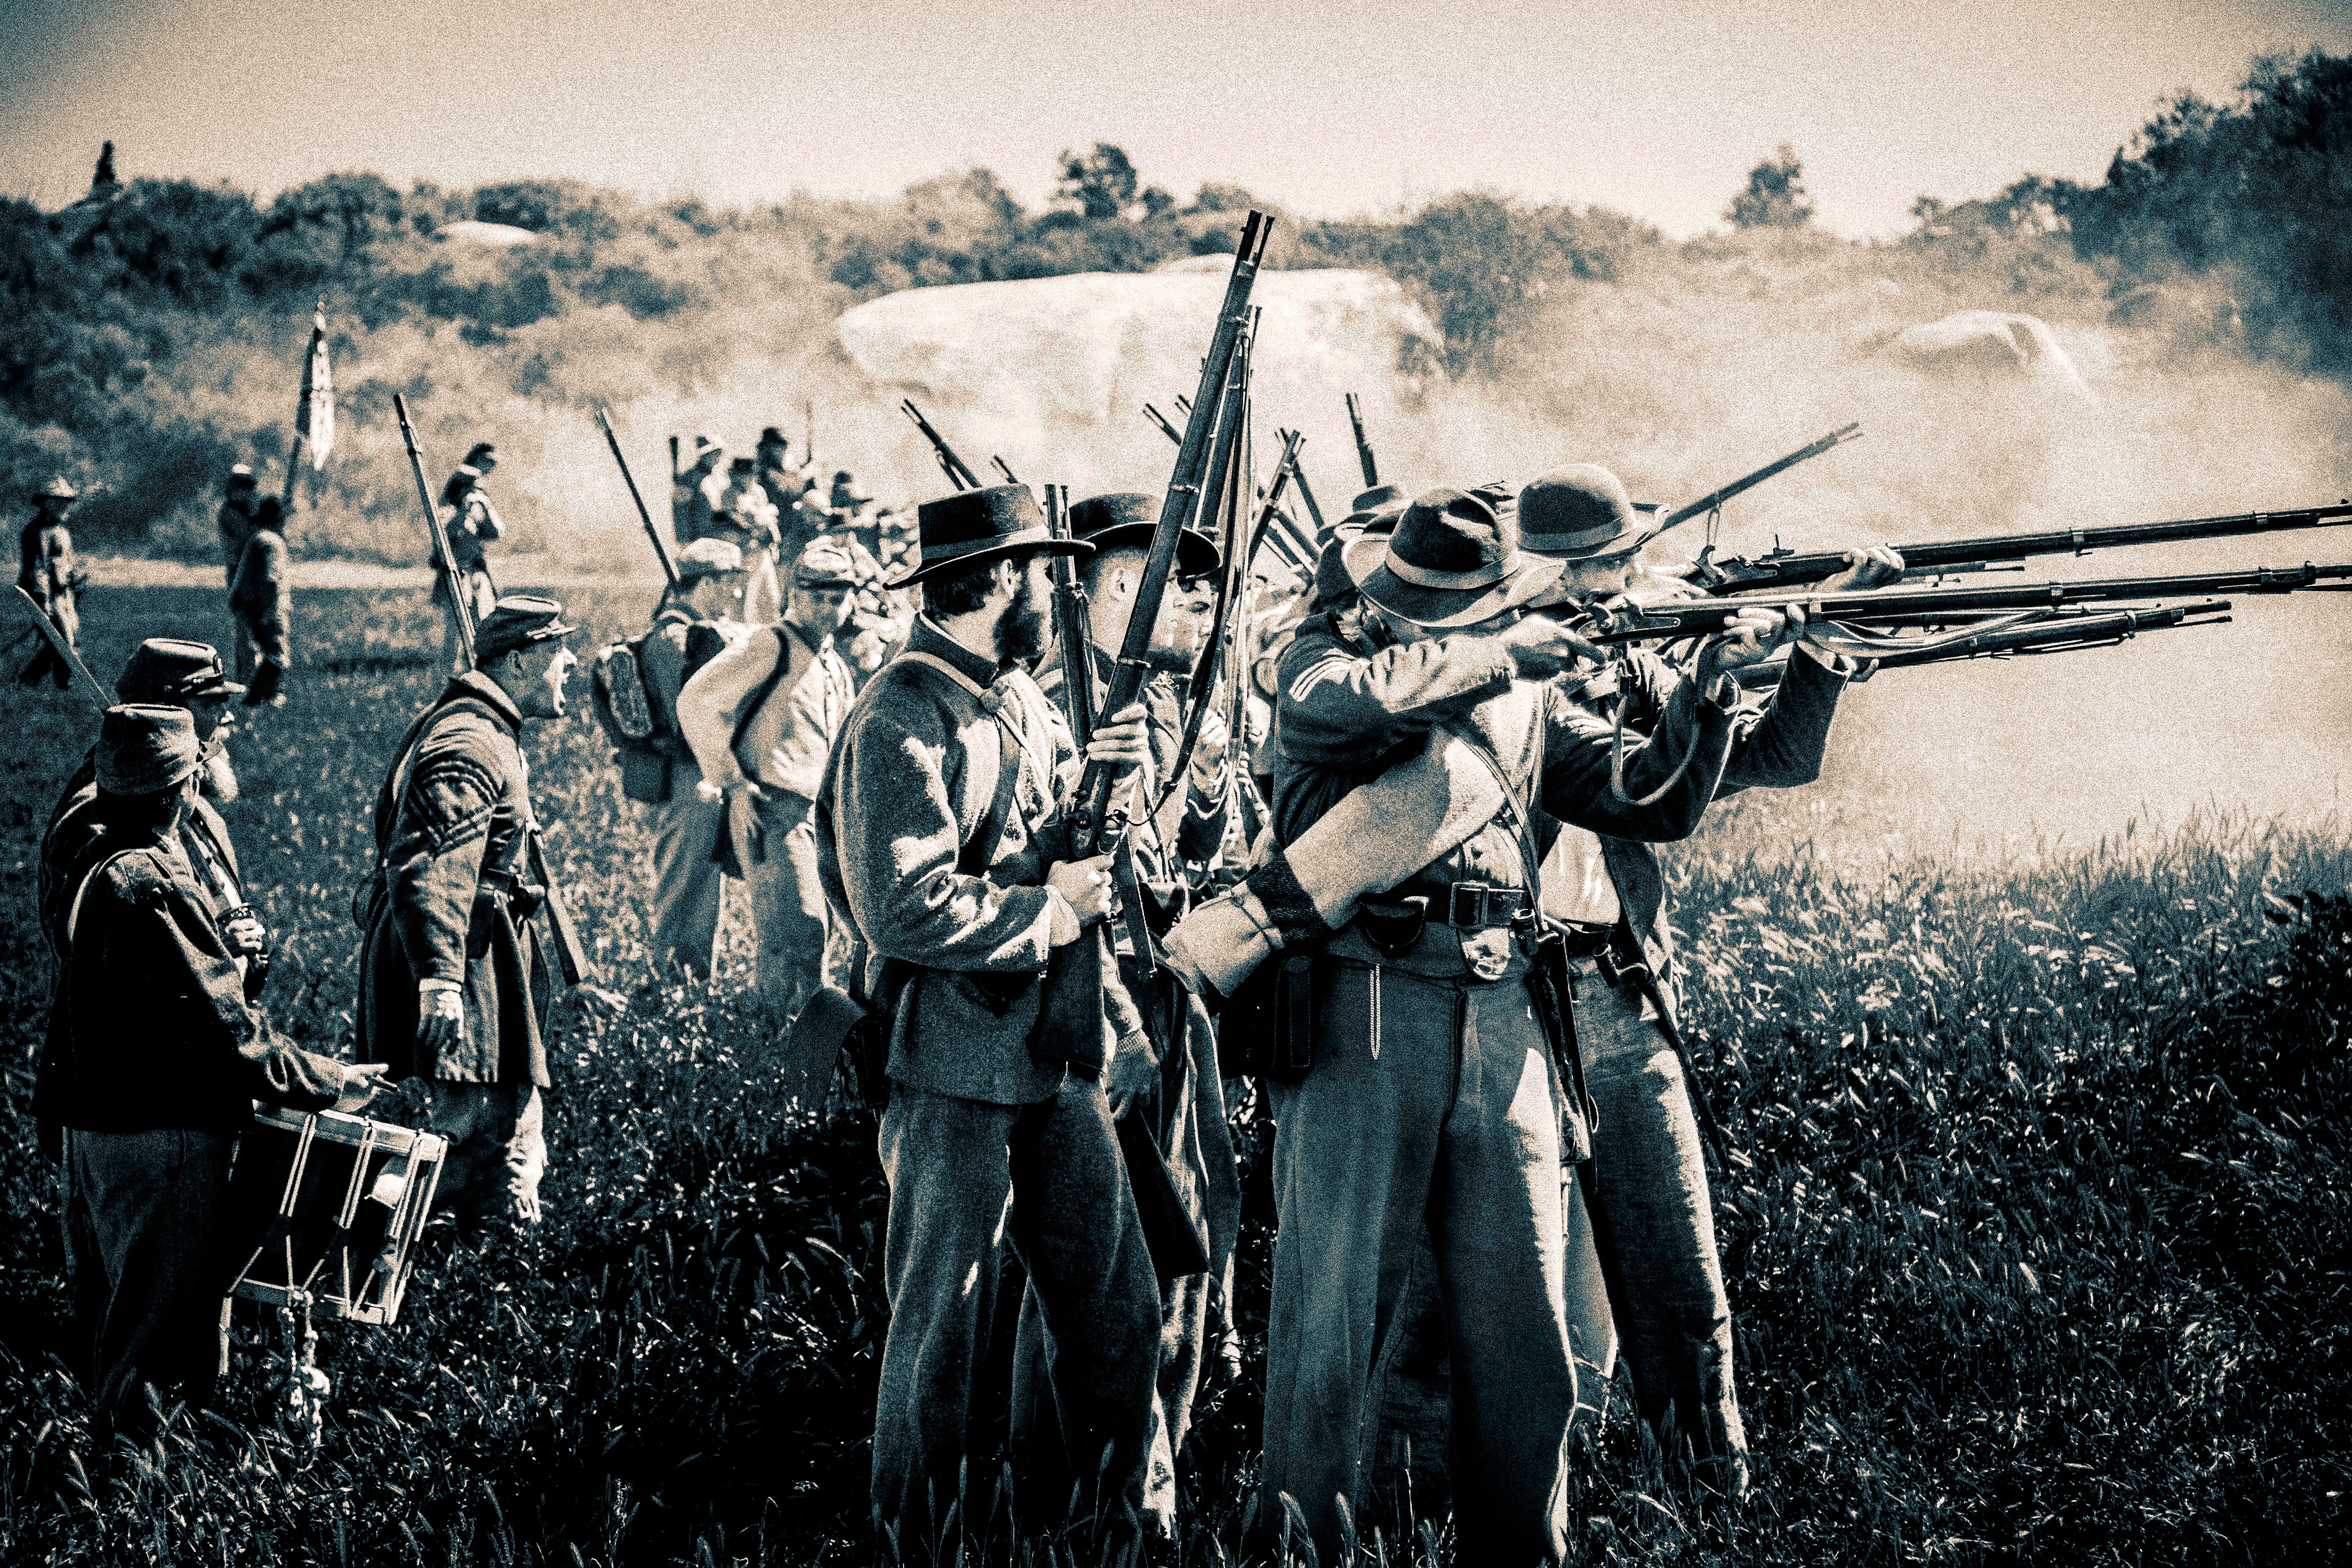
soldier, war, screenshot, troop, infantry, militia